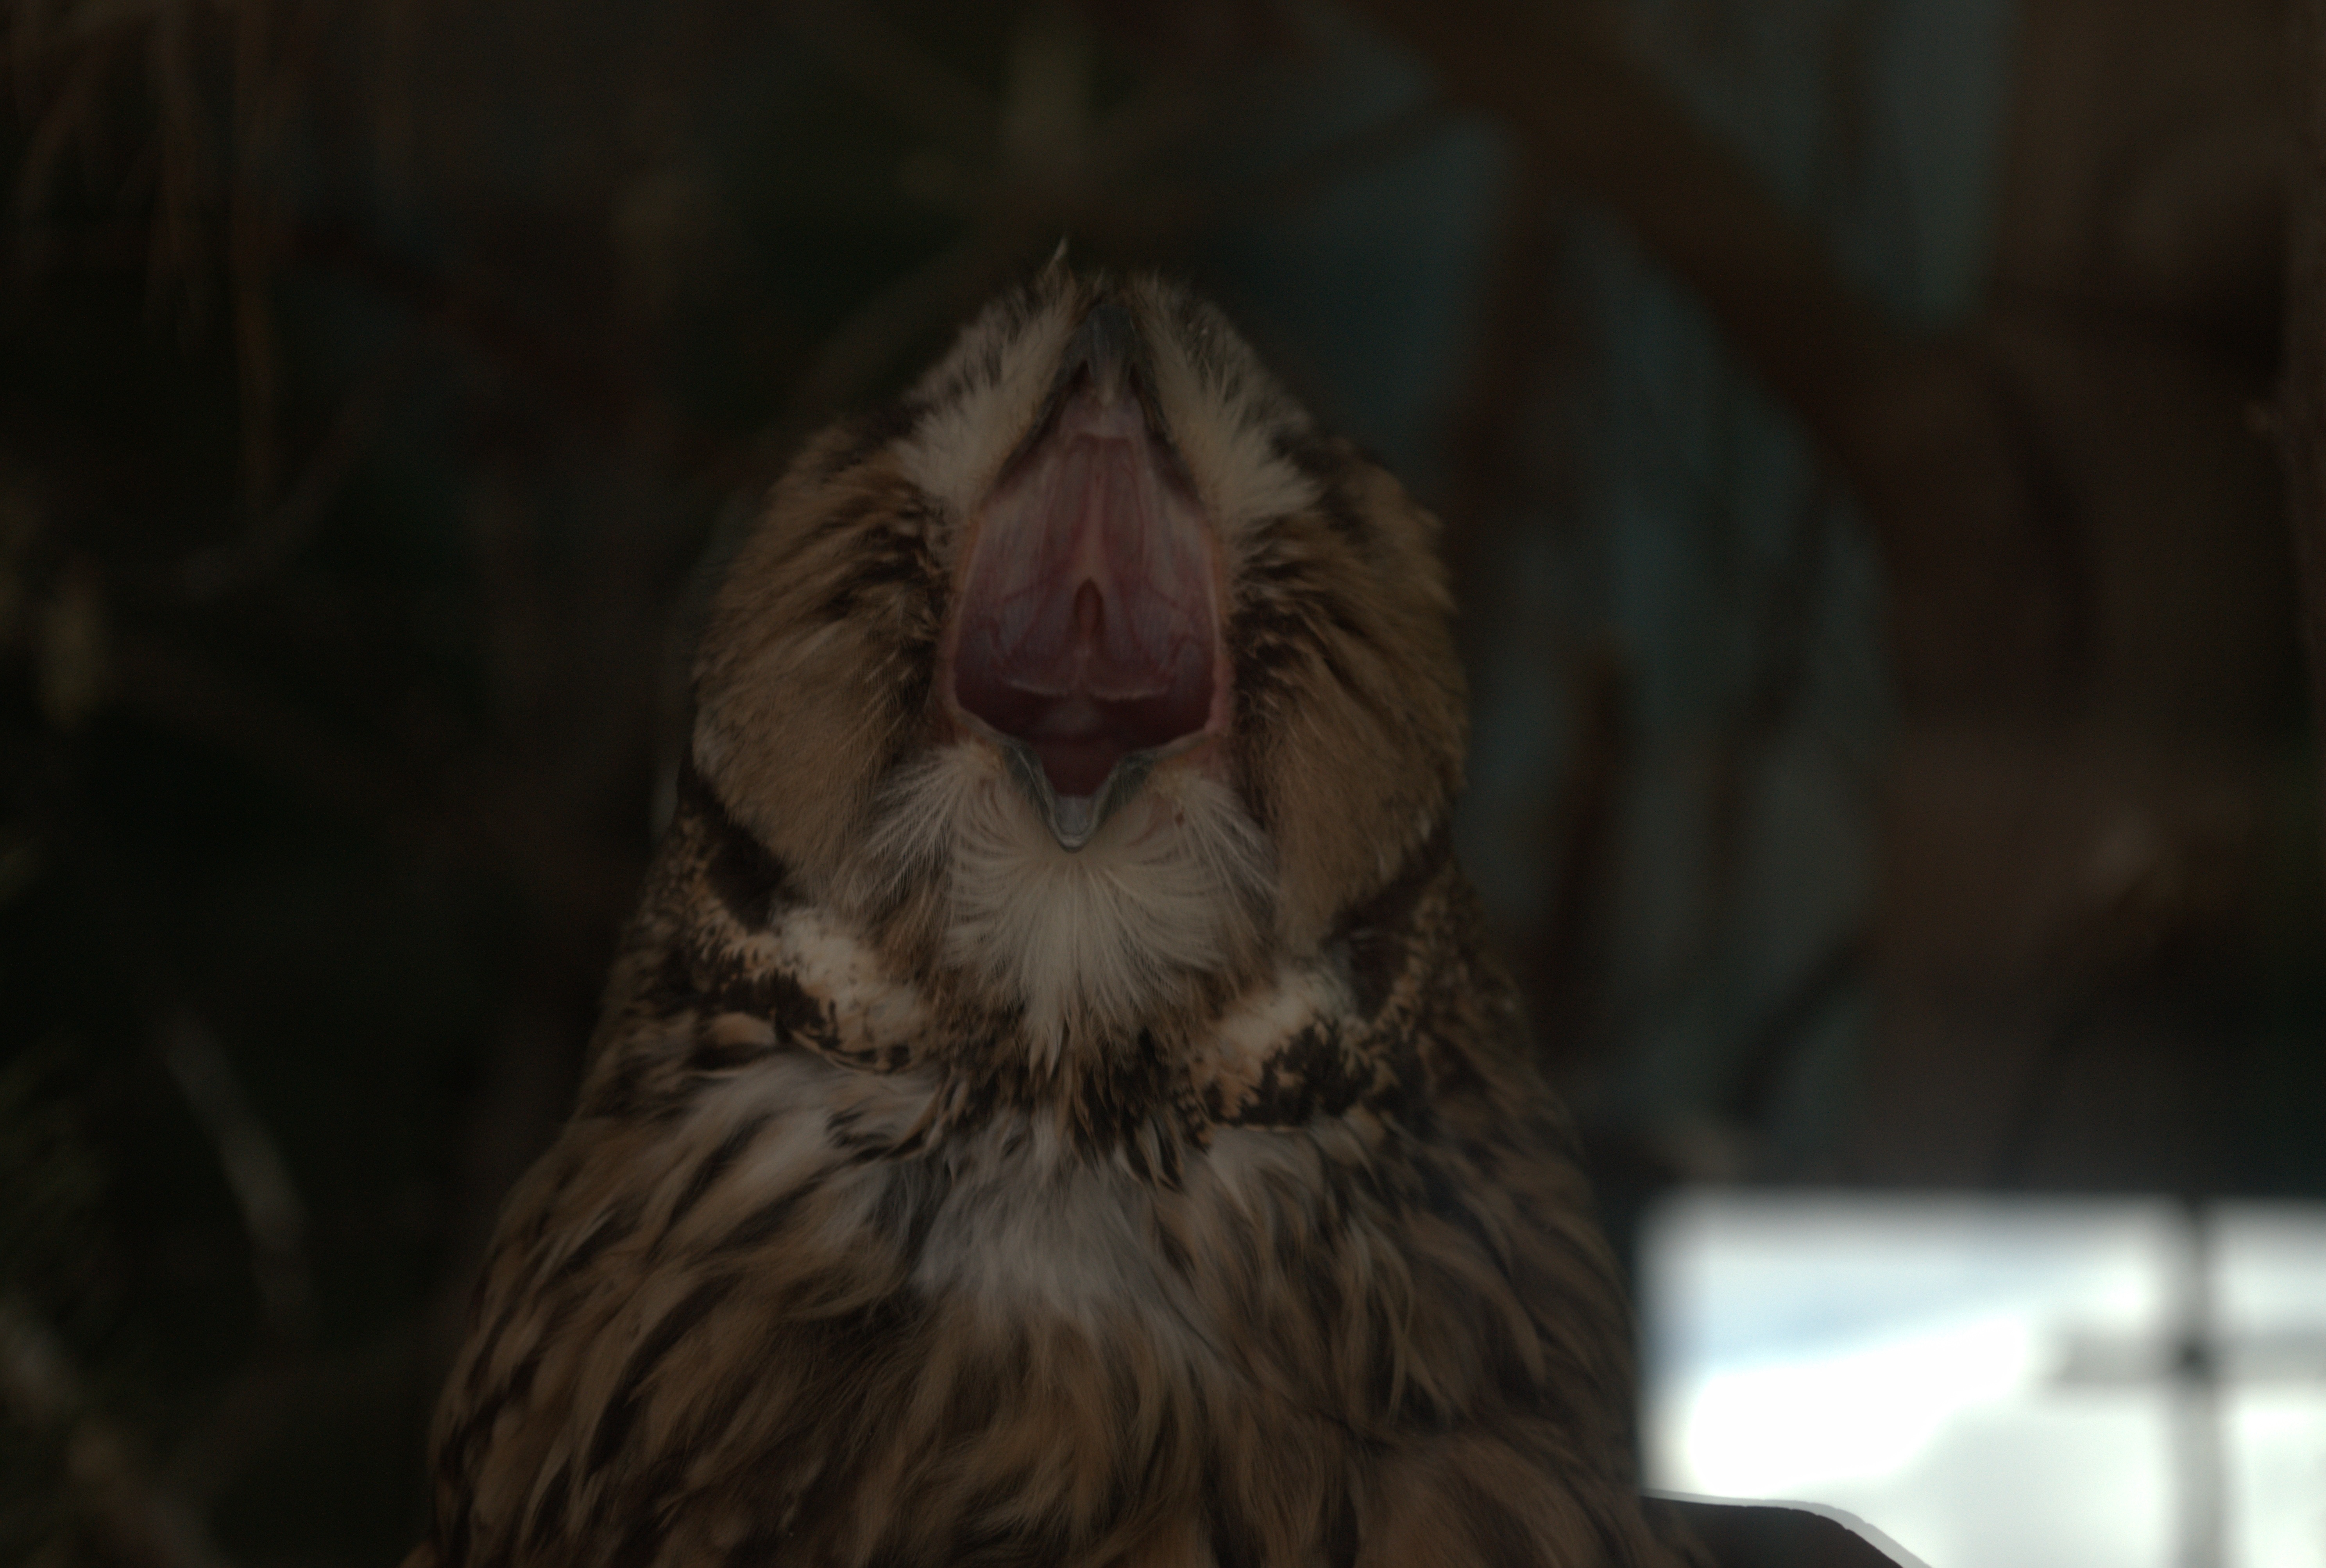
zoo, nose, whiskers, snout, beak, fur, wildlife, screenshot, darkness